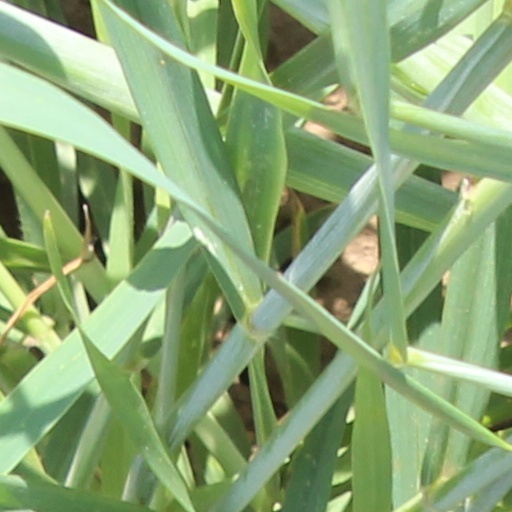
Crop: wheat